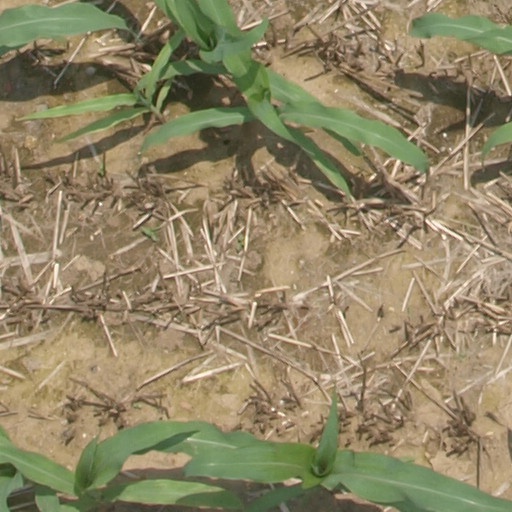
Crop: maize; corn